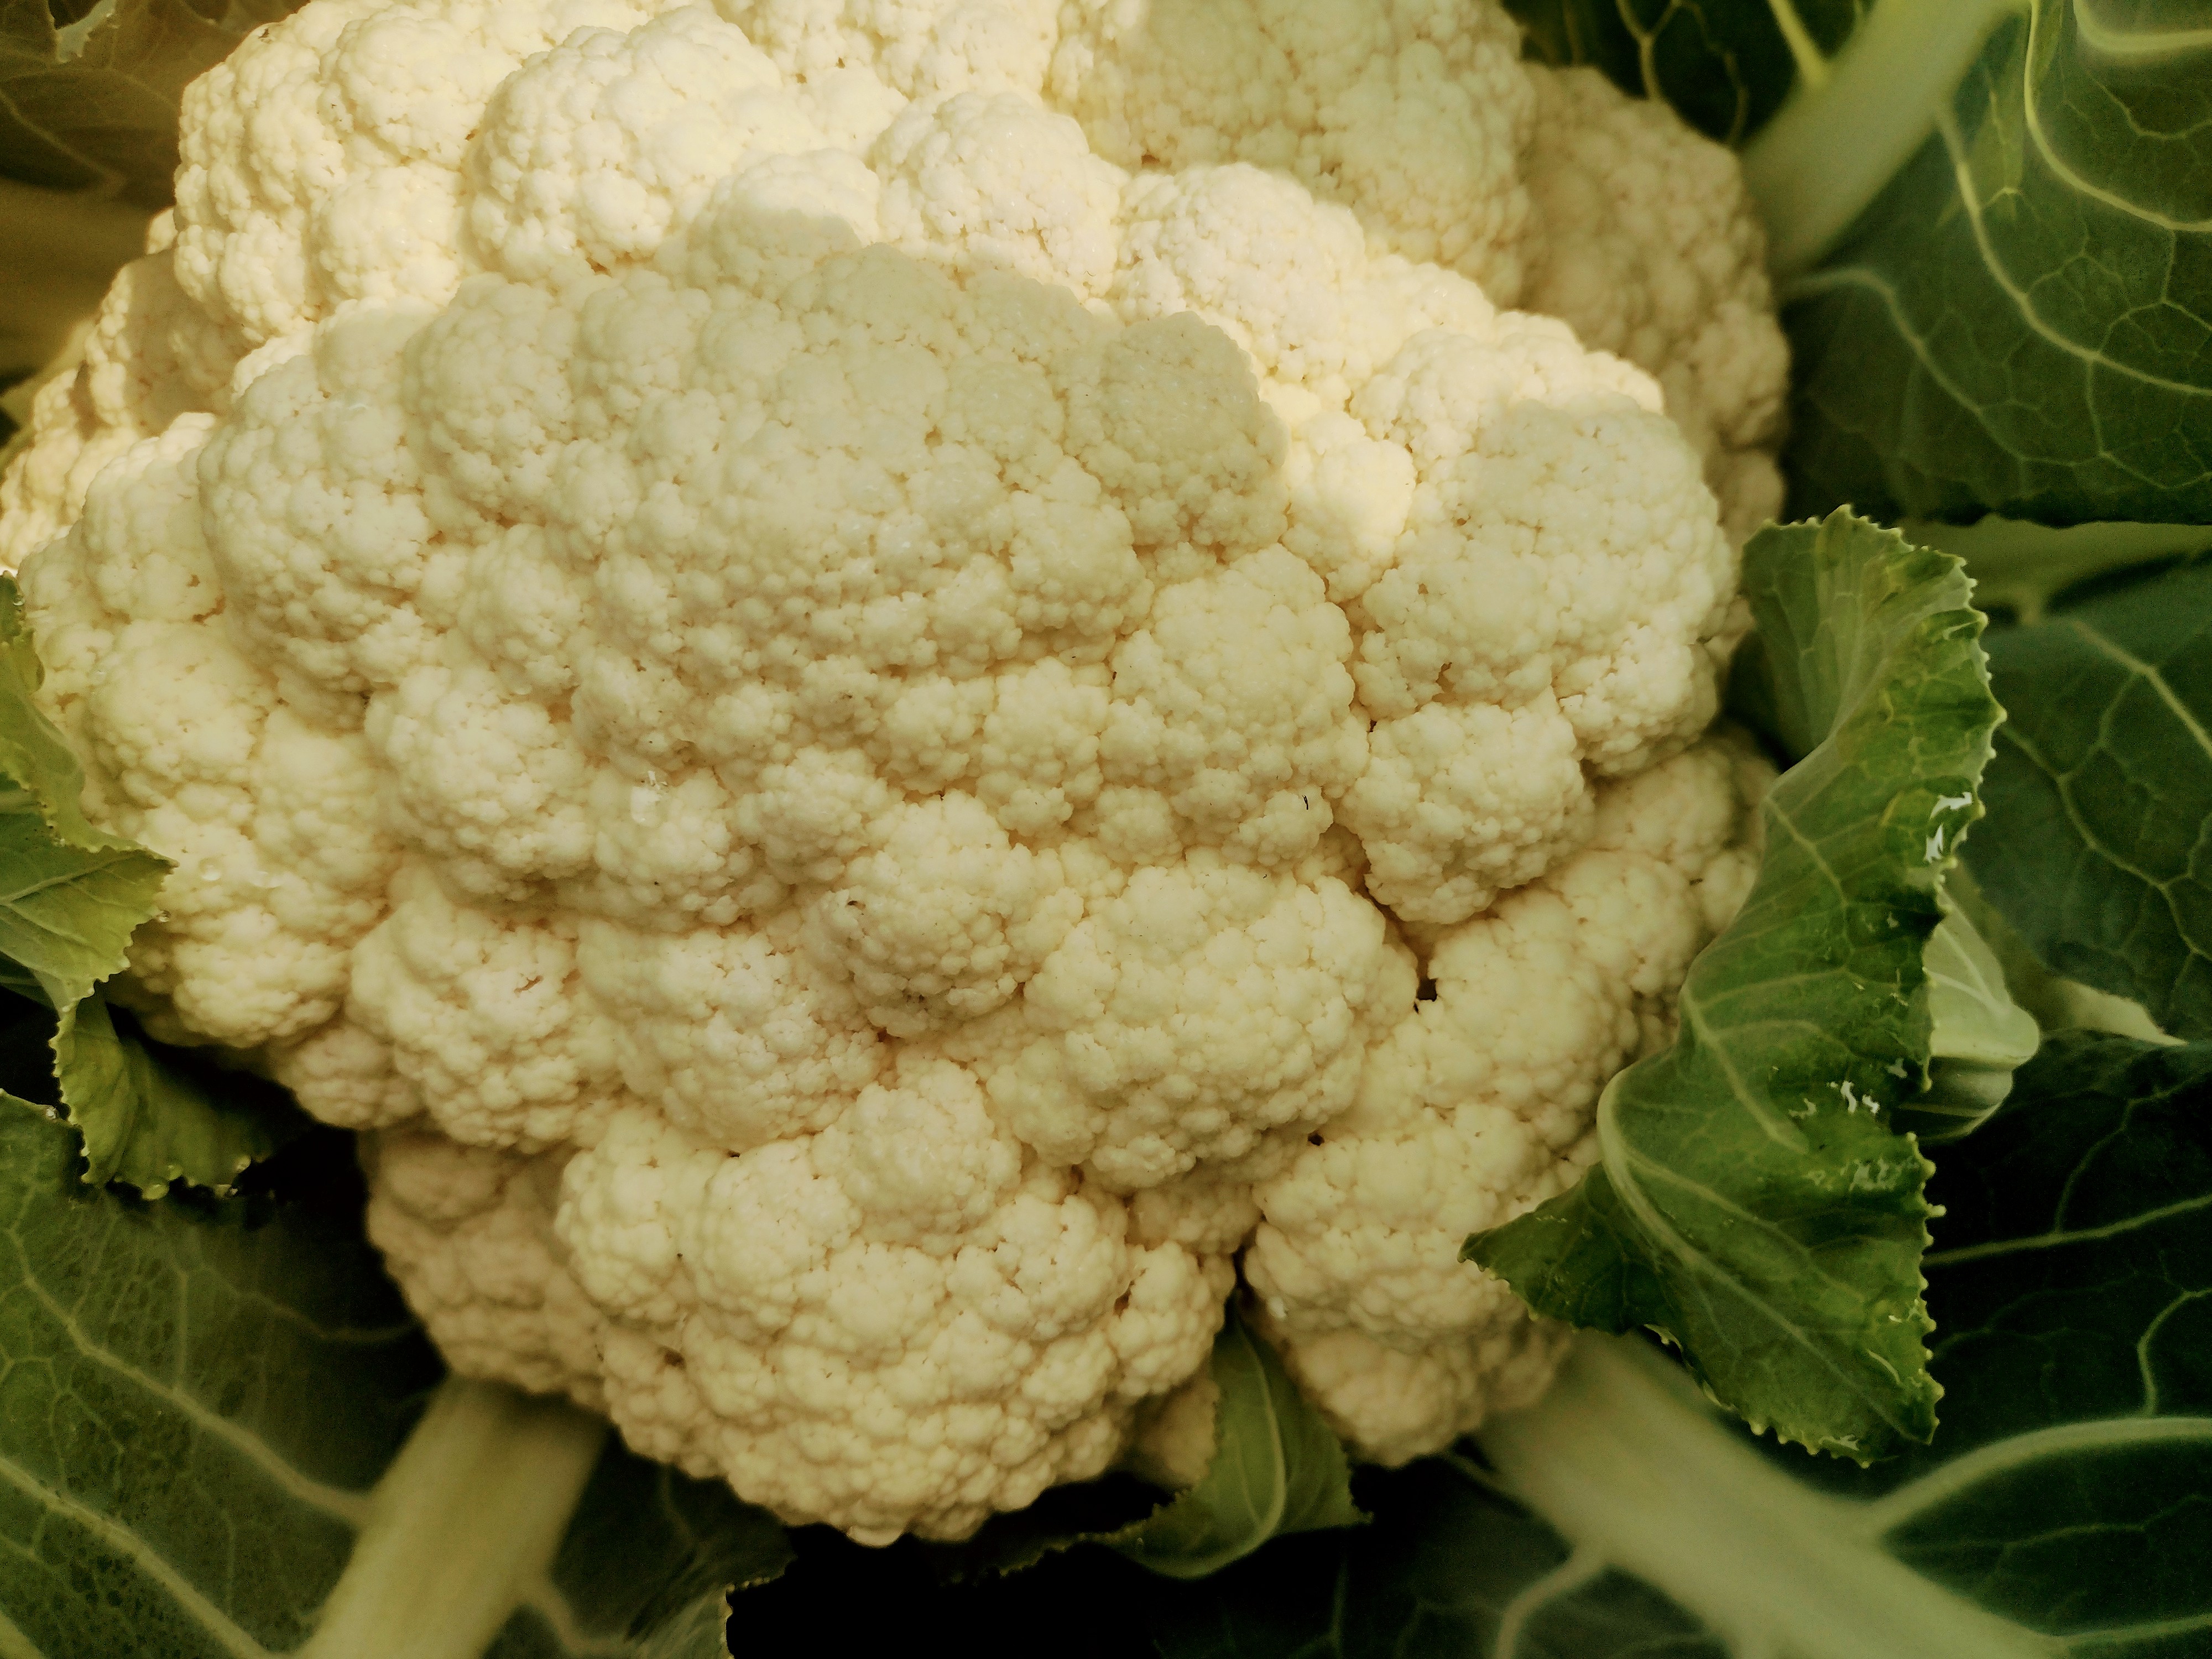
Label: No disease